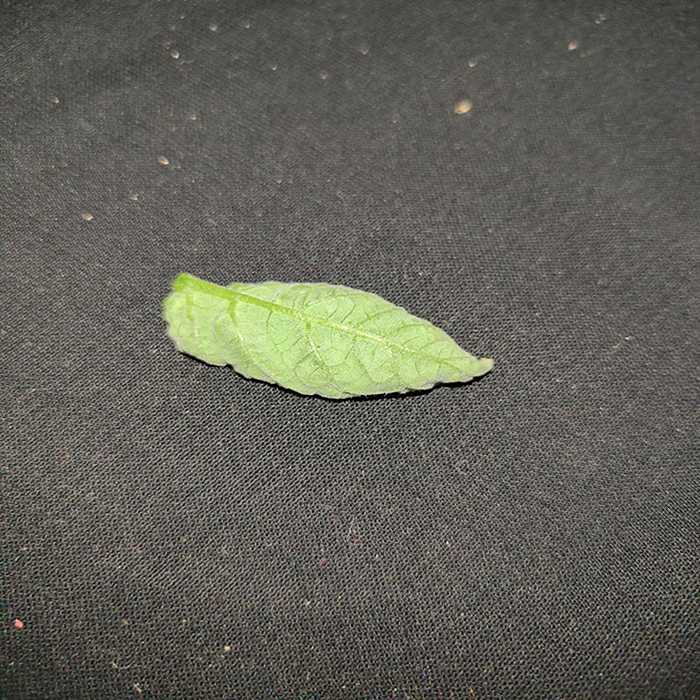
Plant: Tomato
Label: Tomato leaf curl virus